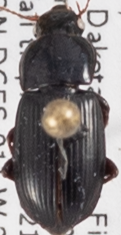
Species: Harpalus somnulentus
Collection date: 2021-07-06
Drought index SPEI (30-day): -1.834
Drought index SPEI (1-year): -2.09
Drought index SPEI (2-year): -0.482